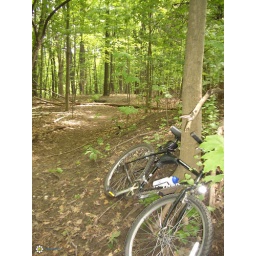
My bike leaning against a tree in the trails in North York